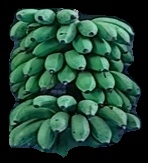
Variety: rasbale
Grade: grade2